Lock and Dam No. 4

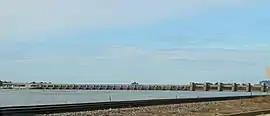
Dam photographed from Wisconsin Highway 35

The lock and dam was constructed and placed in operation in May 1935. There were ten major injuries and three deaths recorded during construction of the facility. Its last major rehabilitation was from 1988 to 1994.